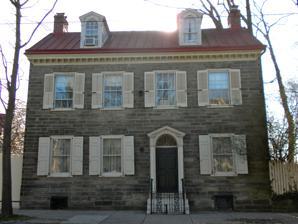
Building: Daniel Billmeyer House
Country: United States of America
Year built: 1793
Historic house in Pennsylvania, United States United States historic place Daniel Billmeyer House U.S. National Register of Historic Places U.S. National Historic Landmark District Contributing Property Show map of Philadelphia Show map of Pennsylvania Show map of the United States Location 6504 Germantown Ave. Philadelphia , Pennsylvania Coordinates 40°2′55″N 75°11′3″W / 40.04861°N 75.18417°W / 40.04861; -75.18417 Area less than one acre Built 1793 Architectural style Federal NRHP reference No. 71000719 Added to NRHP December 13, 1971 The Daniel Billmeyer House is a historic house in the Mount Airy section of Philadelphia , Pennsylvania . The 1793 section of the house was built by printer and wealthy businessman Michael Billmeyer for his son Daniel. The house was built in two sections.  The first was built c. 1730 and was occupied by British troops during the Battle of Germantown .  A major focus of this battle was the larger house Cliveden , one block to the southeast, which was also occupied by British troops.  The second section of the house, which is visible from Germantown Avenue, was built in 1793 during the yellow fever epidemic. During the later part of the nineteenth century architect Walter Cope lived in the house. The house was added to the National Register of Historic Places in 1971. It is a contributing property of the Colonial Germantown Historic District . The Michael Billmeyer House , located across the street, is also listed on the NRHP. References Philadelphia portal